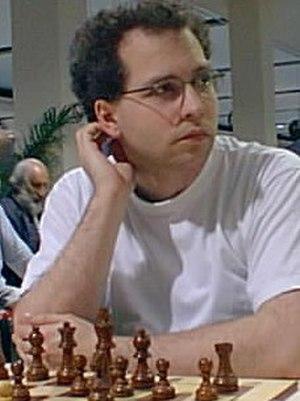
Christopher Lutz est un grand maître allemand du jeu d'échecs. Il a remporté le titre de champion d'Allemagne en 1995 et en 2001. Il a fait partie de l'équipe allemande à l'Olympiade d'échecs de 2000 à Istanbul qui a remporté la médaille de bronze.